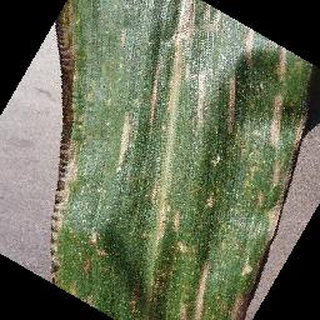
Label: corn_cercospora_leaf_spot